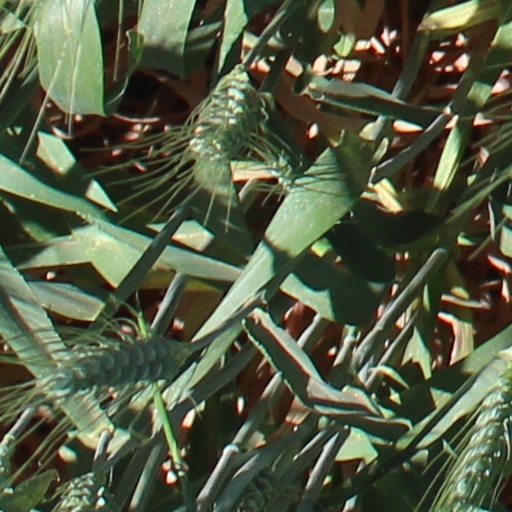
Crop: wheat